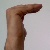
The image shows a hand gesture representing a space in Indian Sign Language.